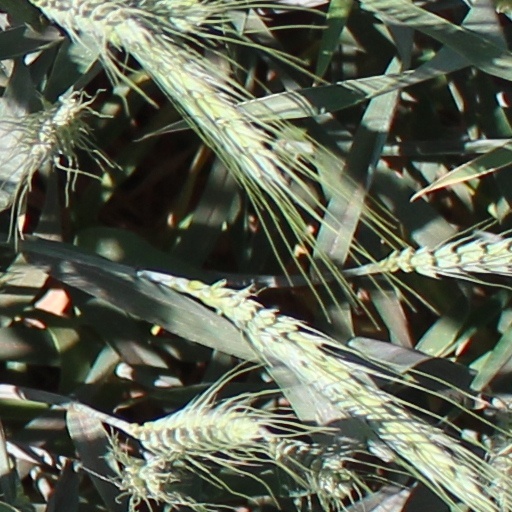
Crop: wheat